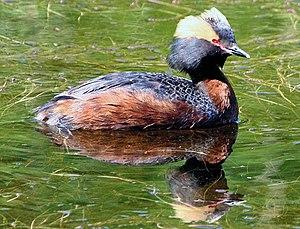
Le Grèbe esclavon, aussi appelé Grèbe cornu ou Grèbe oreillard, est une espèce d'oiseaux aquatiques de la famille des Podicipedidae. En plumage internuptial, il est souvent confondu avec le Grèbe à cou noir. Cet oiseau est protégé en Europe.